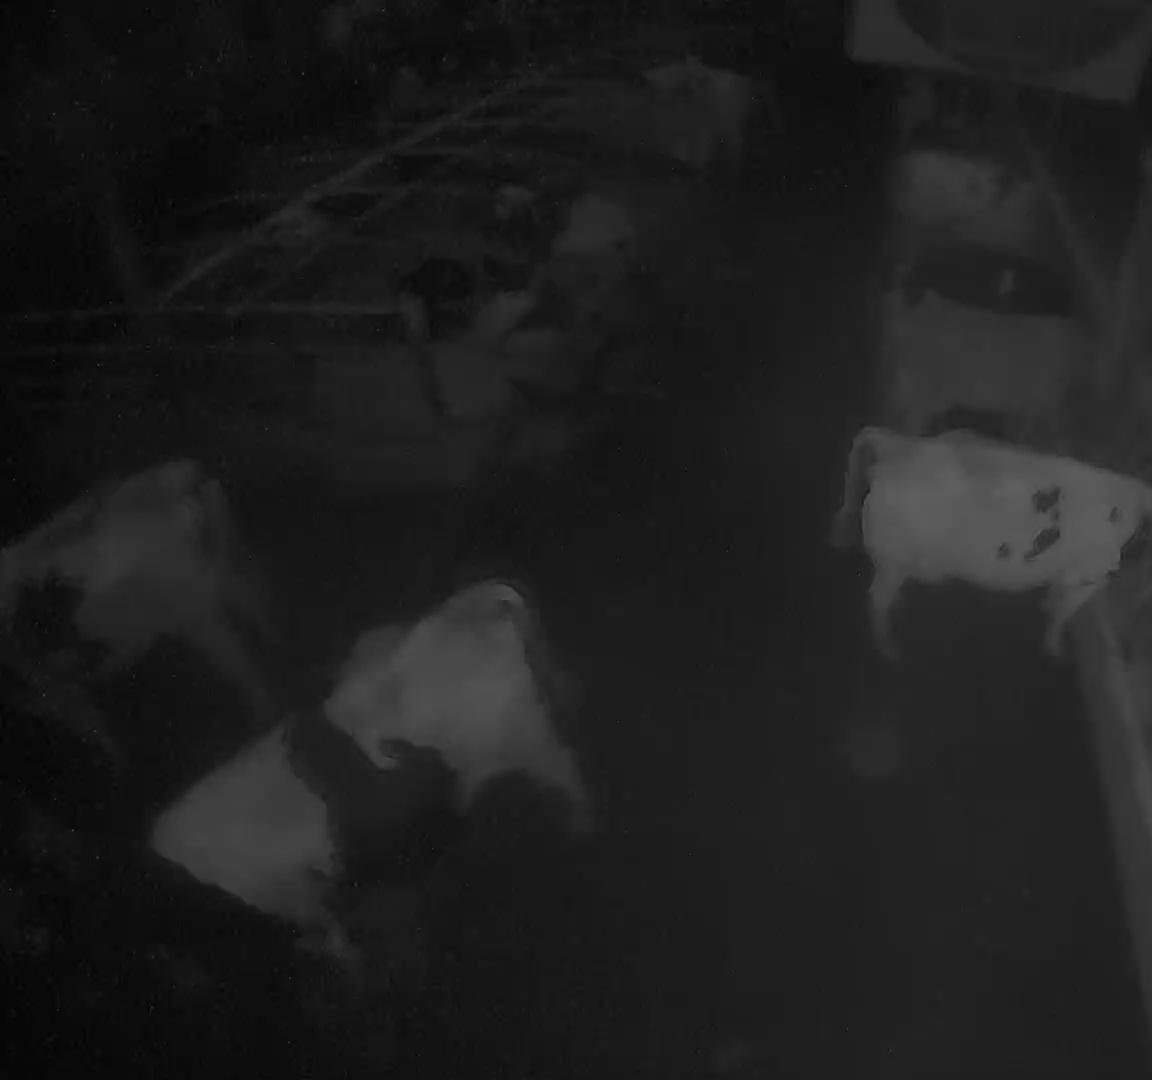
Number of cows: 9